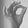
ASL letter: F